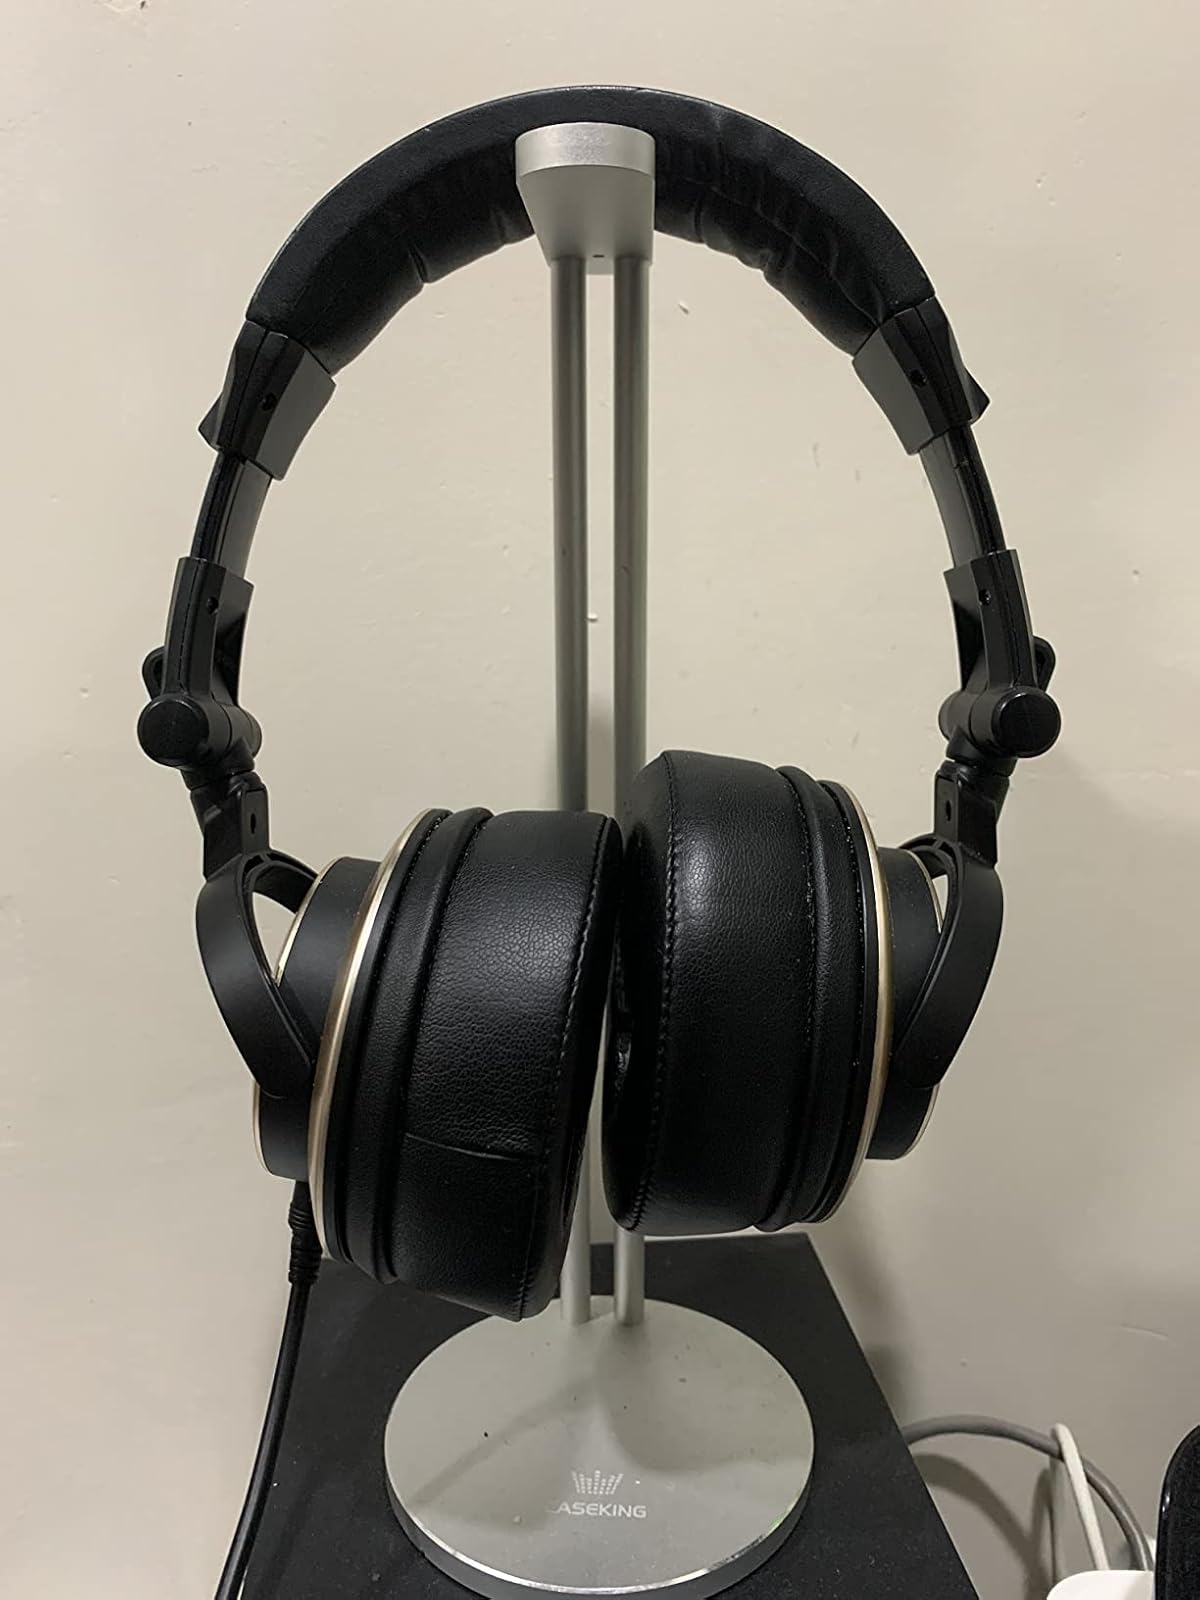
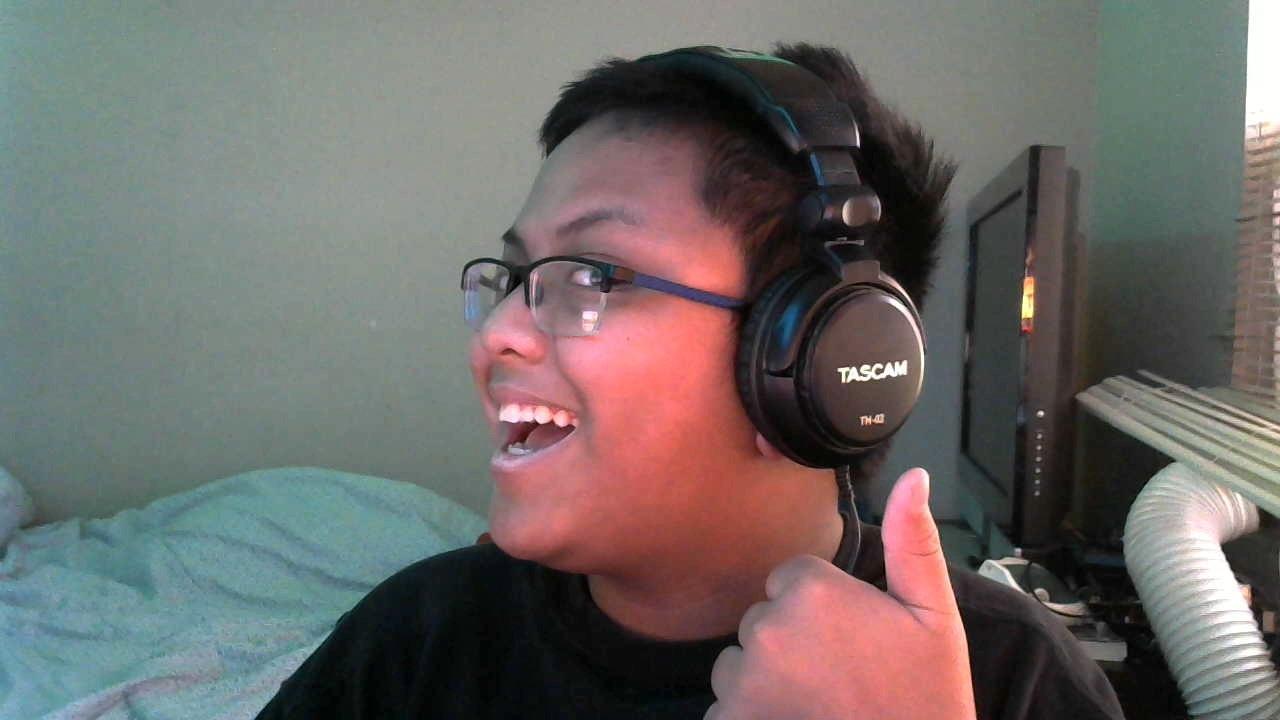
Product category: headphones
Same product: no